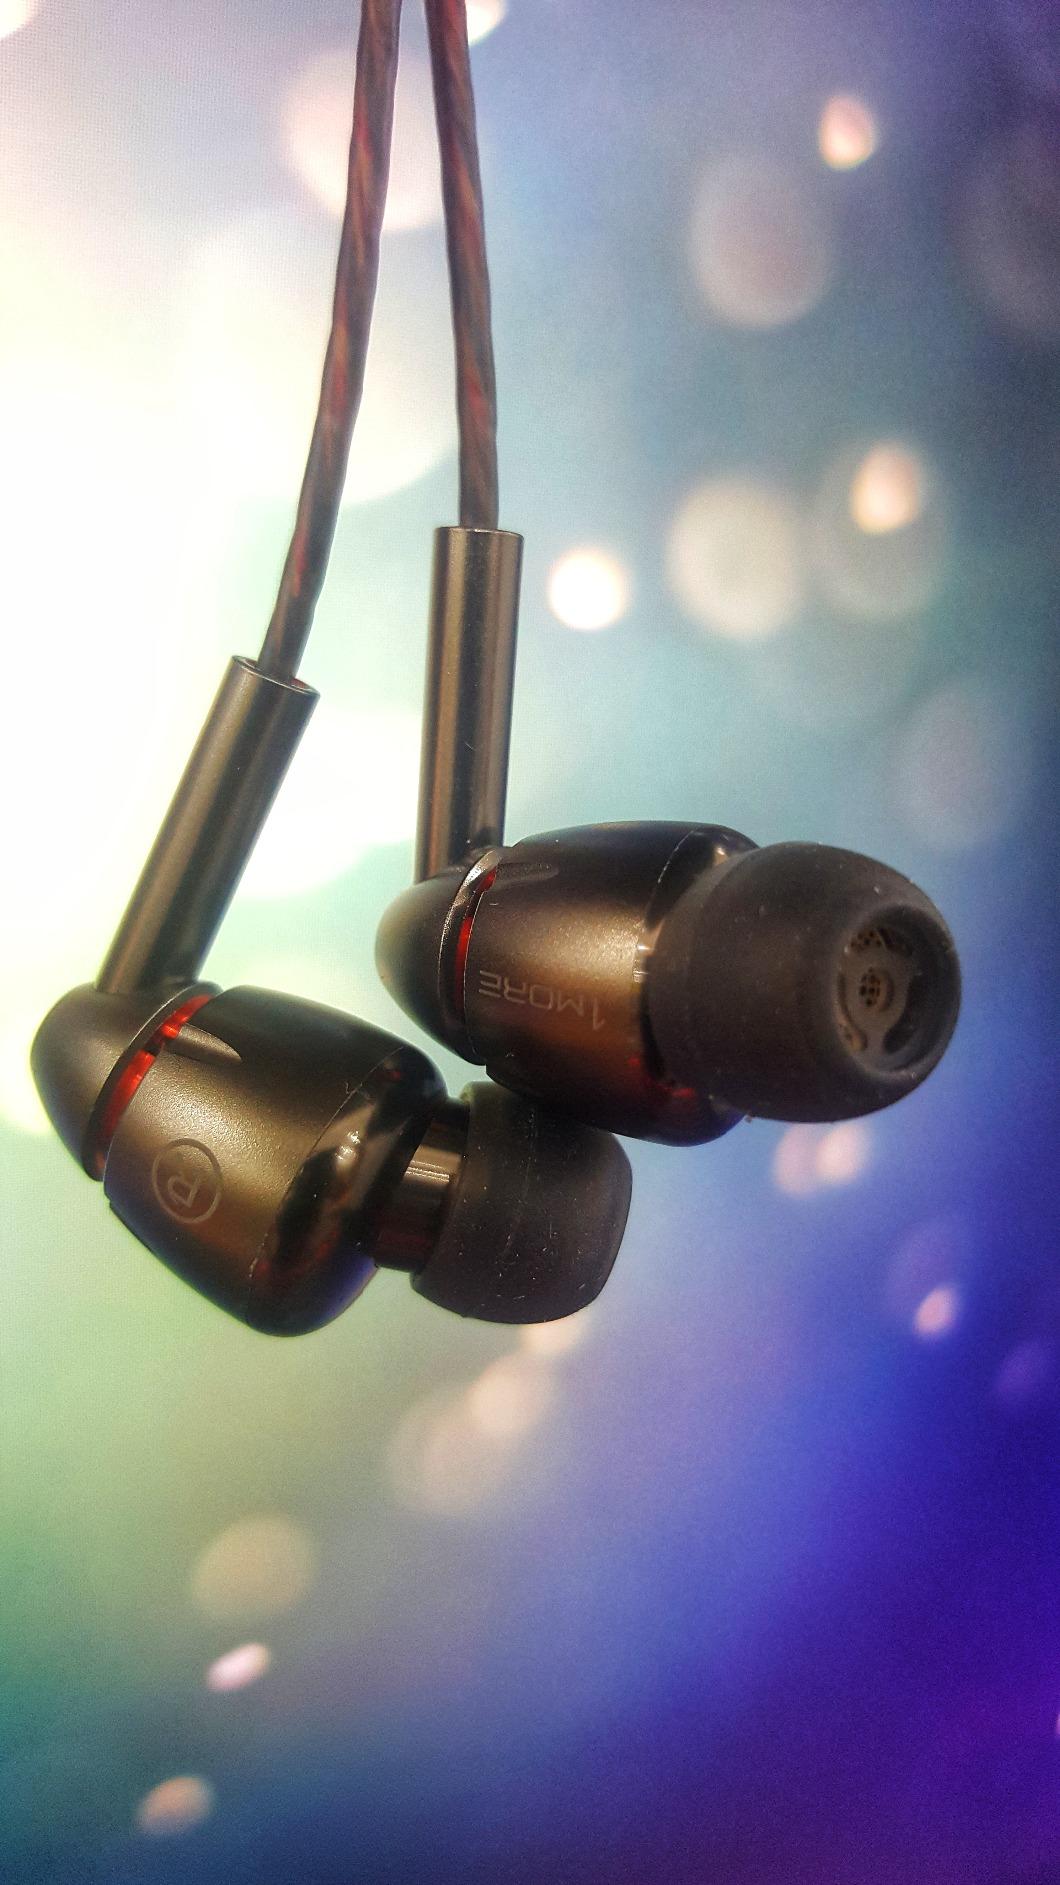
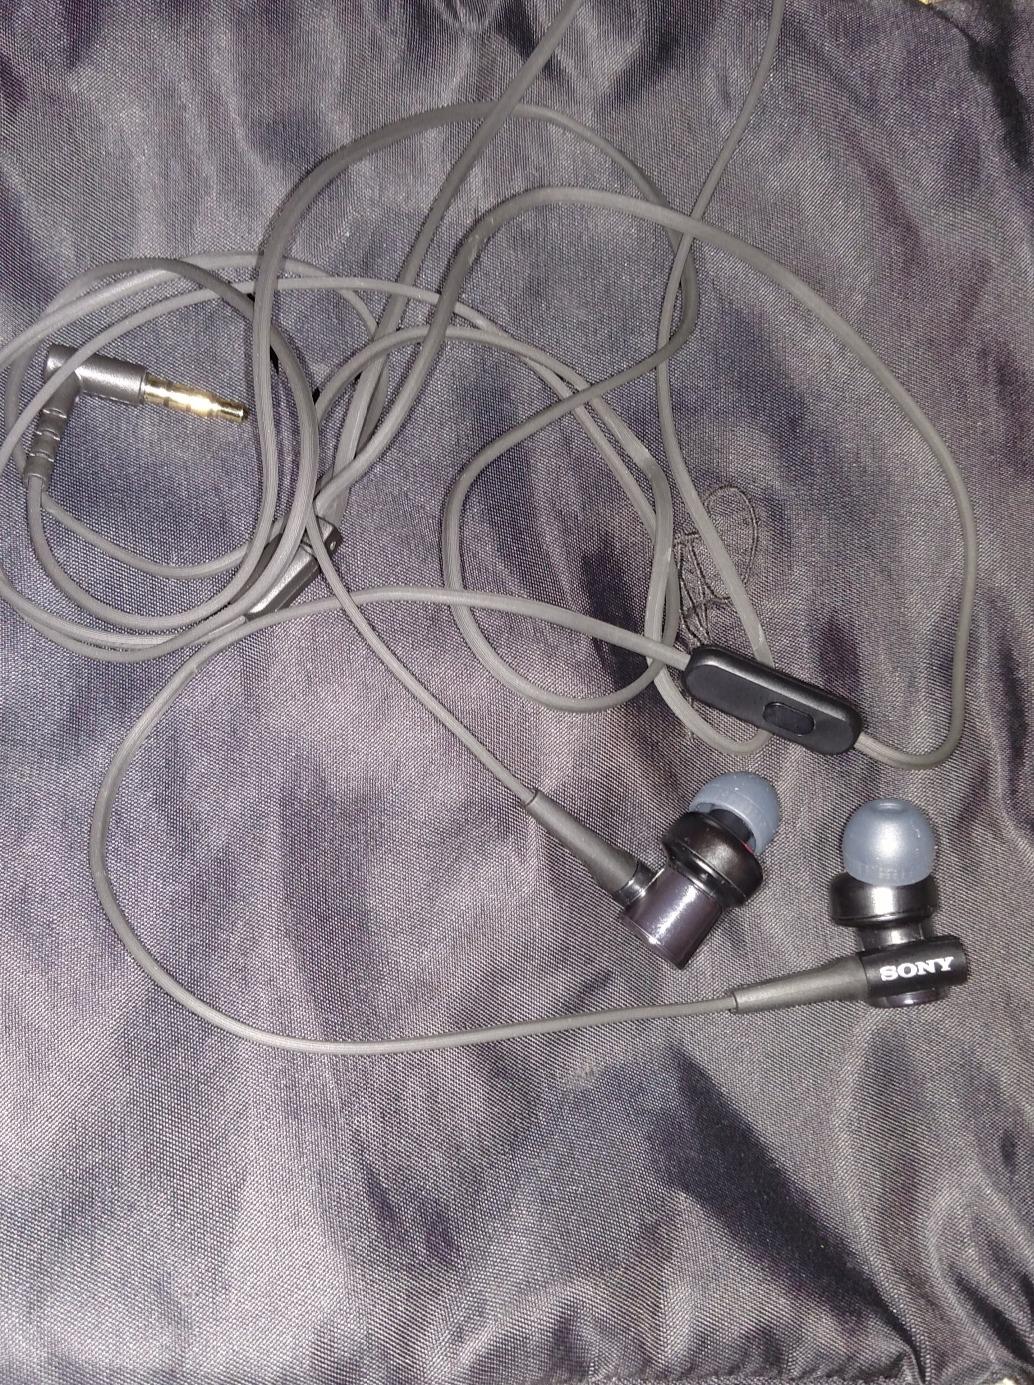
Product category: headphones
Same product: no